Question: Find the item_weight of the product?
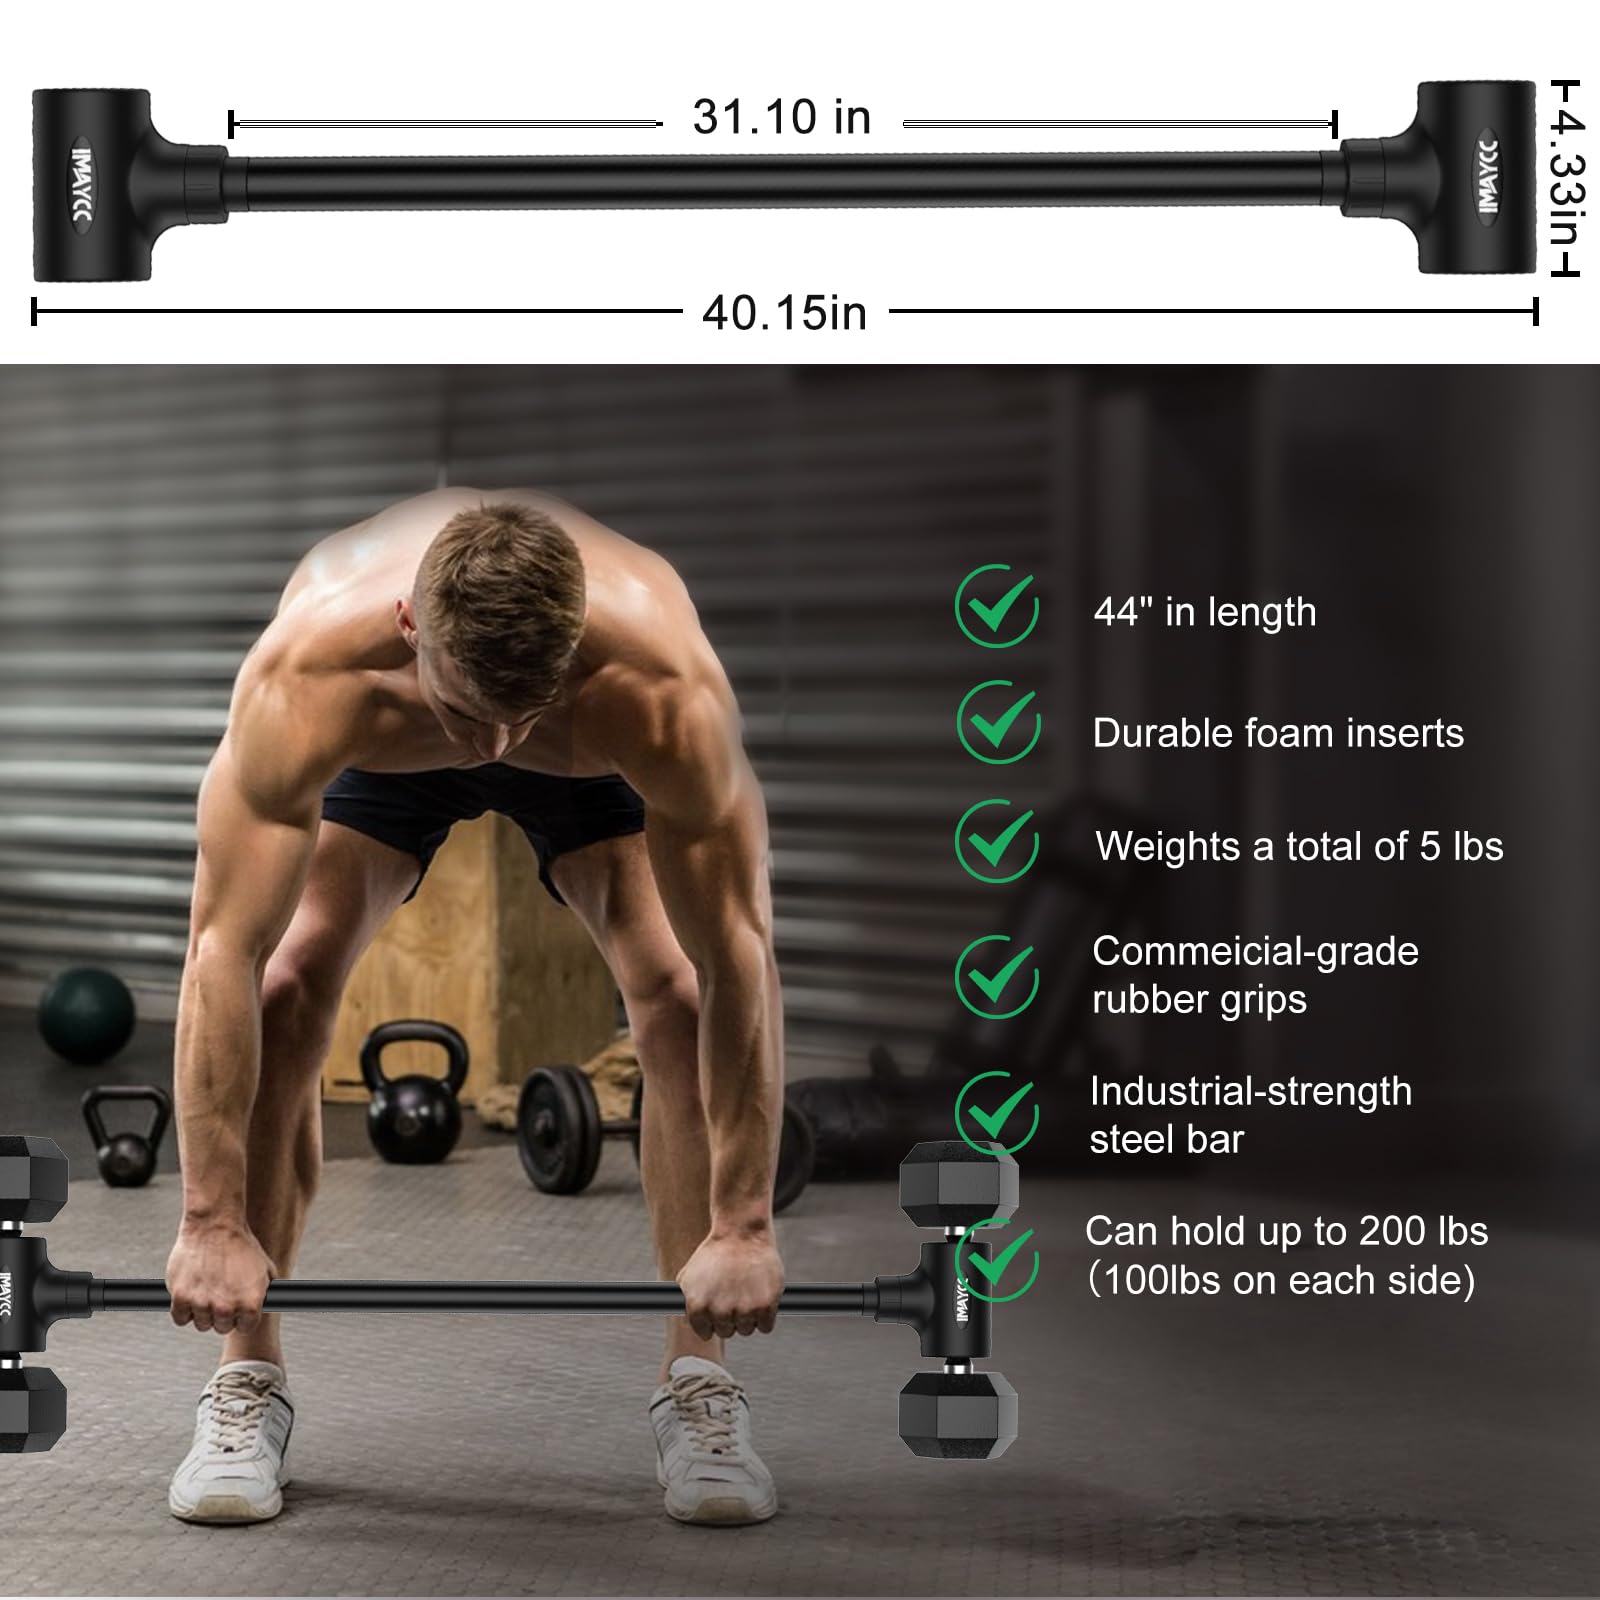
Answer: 5.0 pound